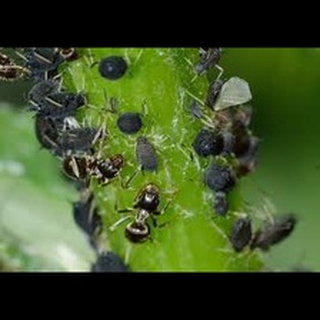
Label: wheat_aphid